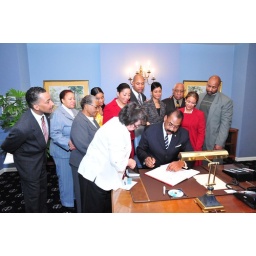
Mayor Hardwick surrounded by family and friends signs official book